My Son the Minister

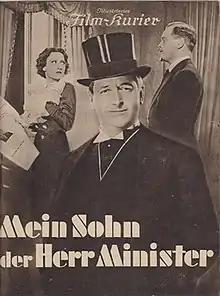

My Son the Minister (German: Mein Sohn, der Herr Minister) is a 1937 German comedy drama film directed by Veit Harlan and starring Hans Brausewetter, Heli Finkenzeller and Françoise Rosay.